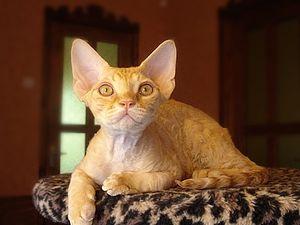
Le devon rex est une race de chats originaire du Royaume-Uni. Dans les années 1960, un chaton à la fourrure bouclée est recueilli près de Buckfastleigh dans le Devon par Beryl Cox. Elle revend ce chat, appelé Kirlee, aux éleveurs du Cornish Rex, race à poil bouclé alors récemment créée. Des croisements tests montrent rapidement que la mutation responsable du poil frisé des deux races n'est pas la même. Un programme d'élevage spécifique est mis en place pour créer le devon rex à partir de Kirlee et la race est reconnue par les différentes fédérations entre la fin des années 1960 et les années 1970.